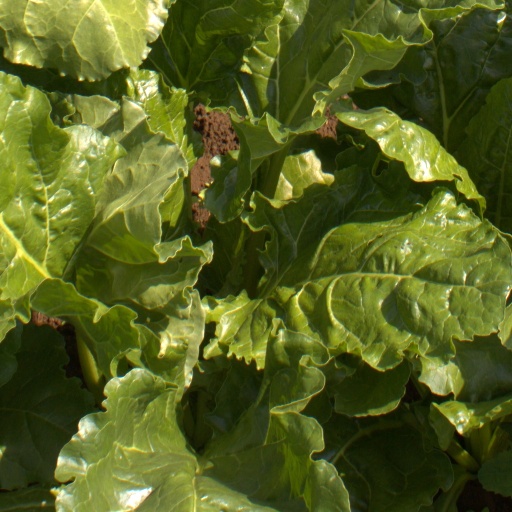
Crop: sugar beet